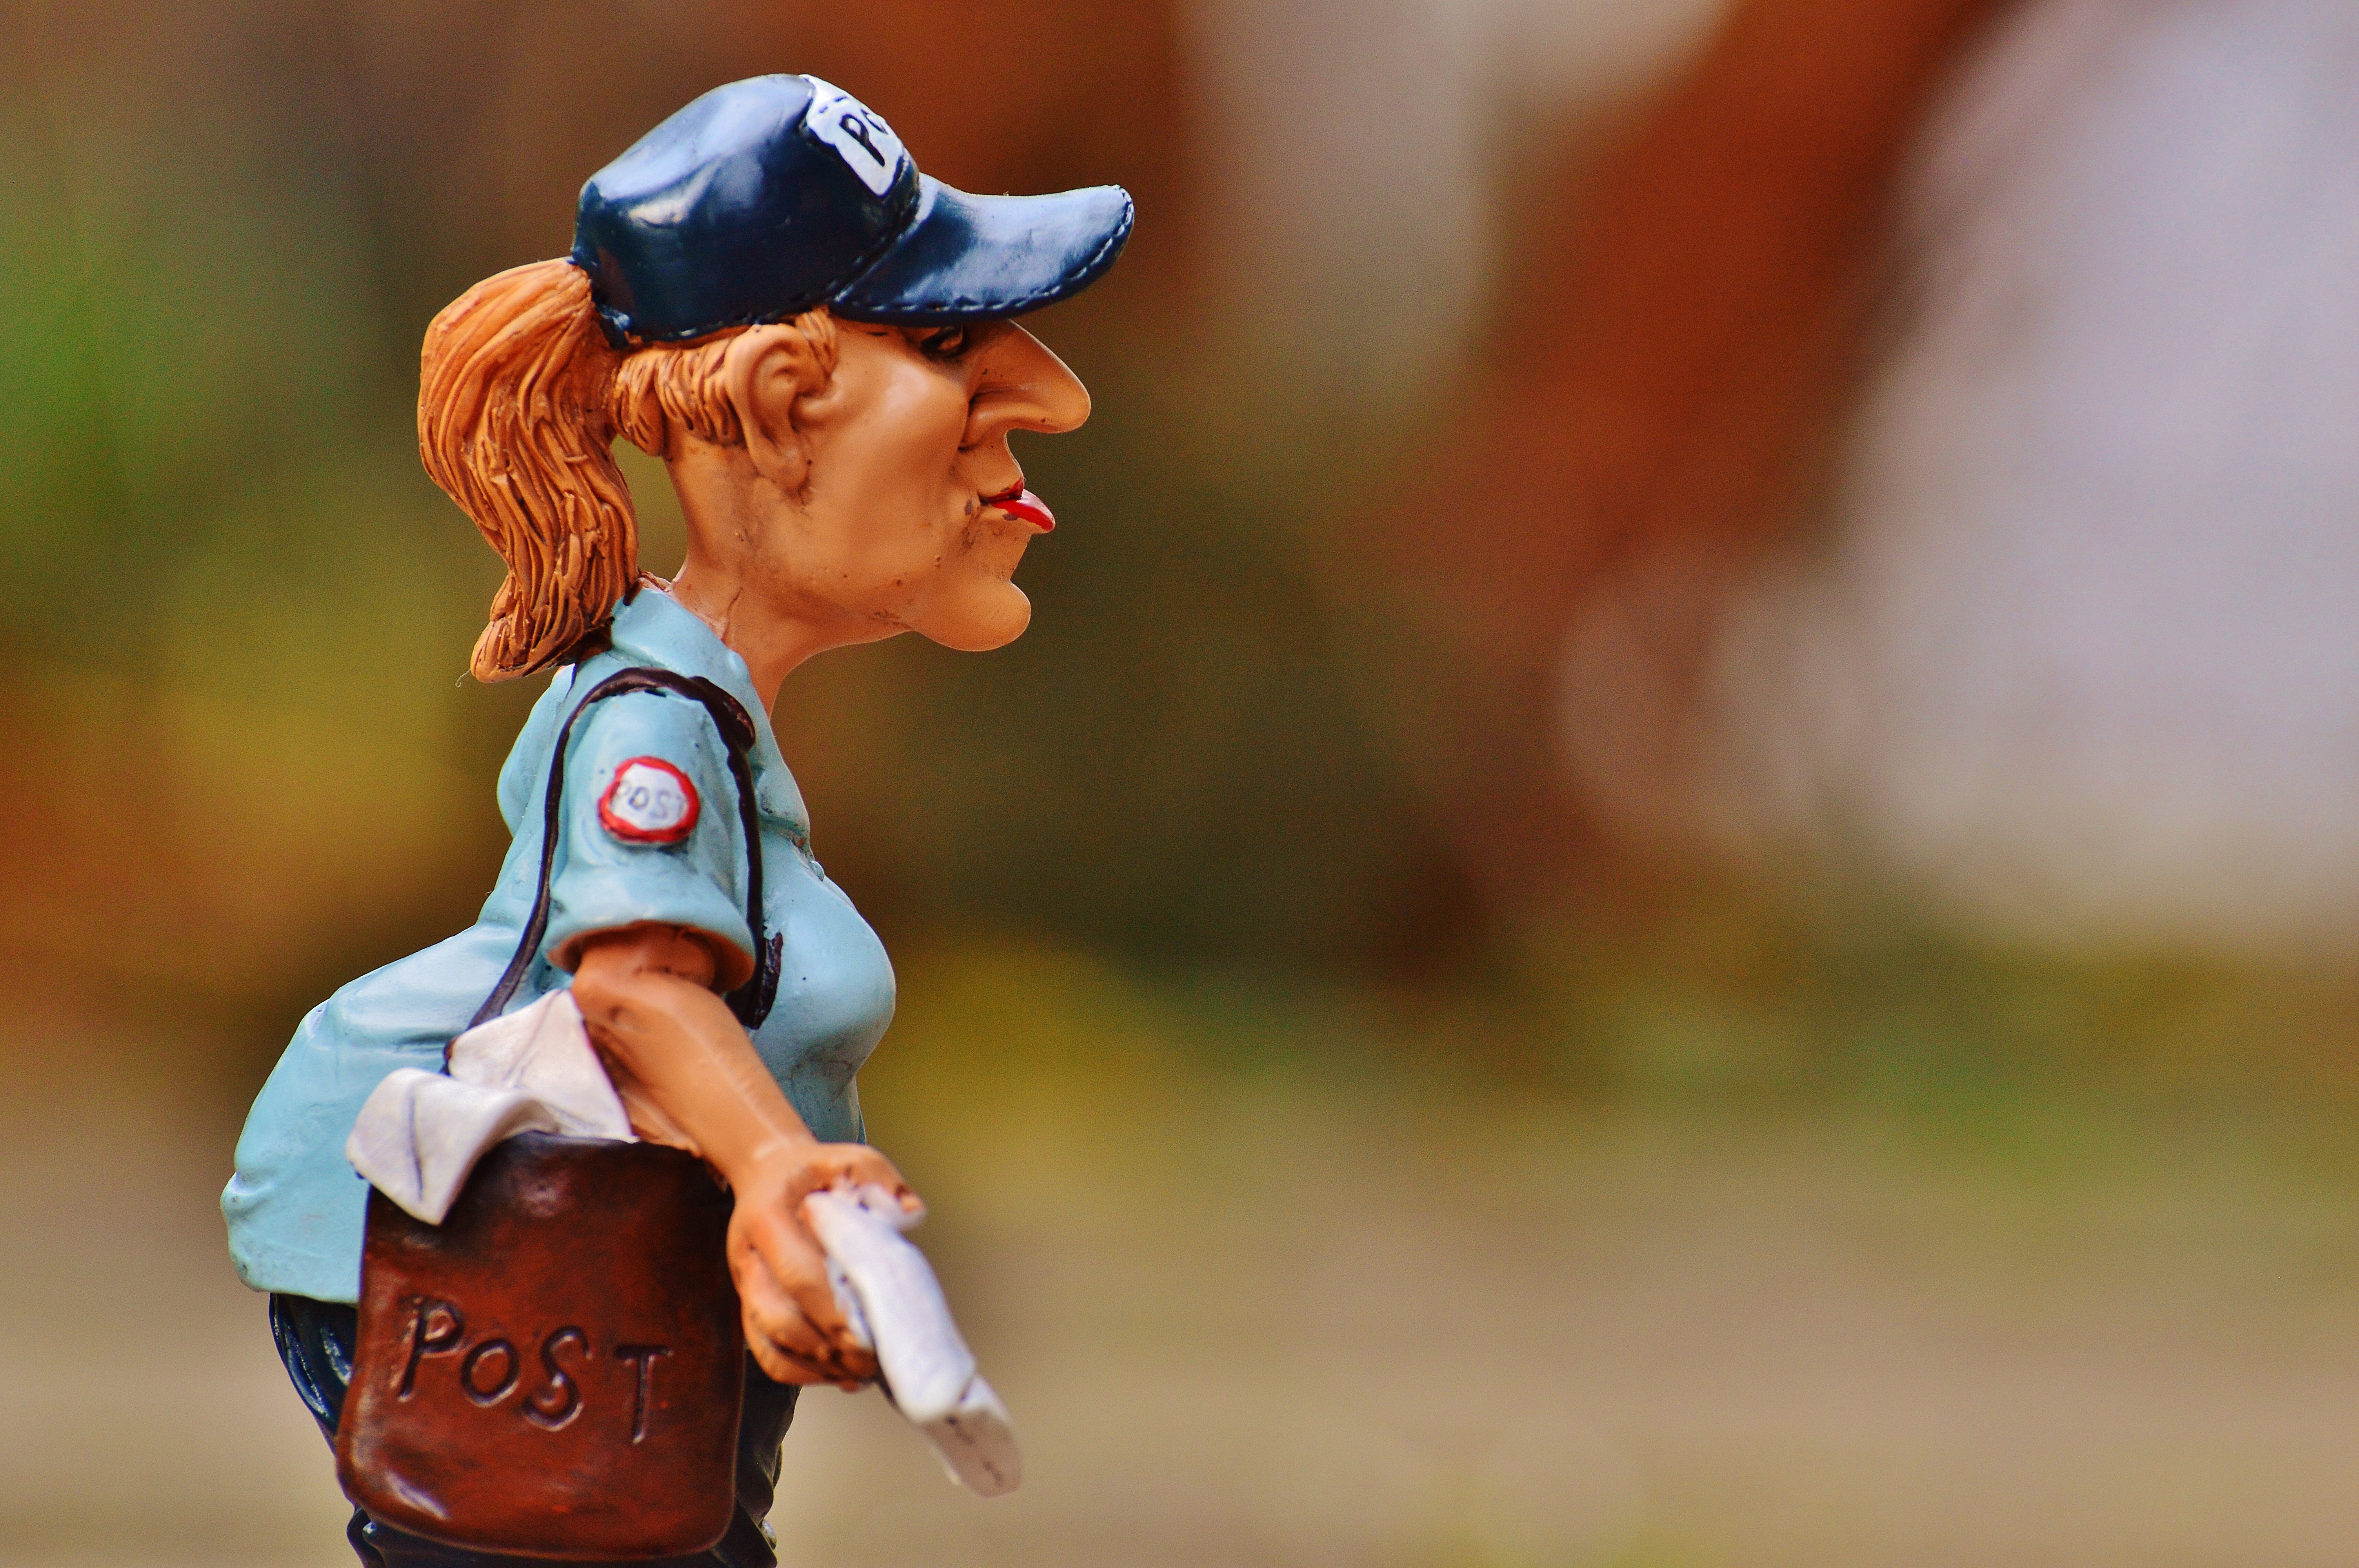
person, baseball, transport, spring, child, messenger, sports, stock, letters, jockey, packaging, shipping, packages, delivery, logistics, softball, mailwoman, civil servant, places to, delivery person, bat and ball games, baseball positions